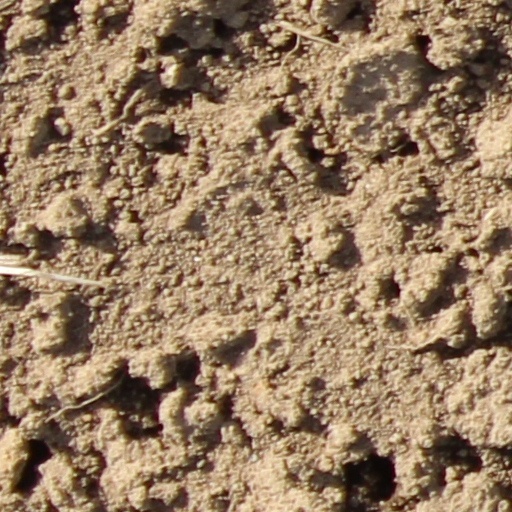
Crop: wheat